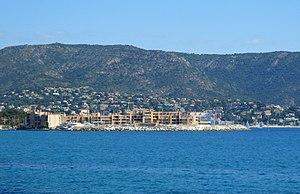
Port de la Favière, Bormes les Mimosas. Vue du Cap Bénat
Bormes-les-Mimosas est une commune du département du Var en région Provence-Alpes-Côte d'Azur. La commune abrite le fort de Brégançon, résidence d'État utilisée comme lieu officiel de villégiature du président de la République française.